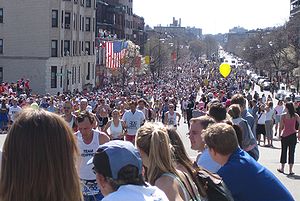
Boston Marathon
Boston Marathon i 2005.
Boston Marathon er et maratonløb i Boston i Massachusetts, USA. Løbet regnes i dag som et af verdens mest prestigefulde maratonløb. Det har været afholdt siden 1897, og er dermed verdens ældste maratonløb. Løbet afholdes hvert år på den tredje mandag i april, der i USA er kendt som Patriots' Day. Der deltager hvert år ca. 20.000 løbere, der gennemfører ruten gennem Bostons gader.